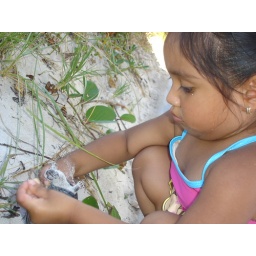
turtle got filled up in sand